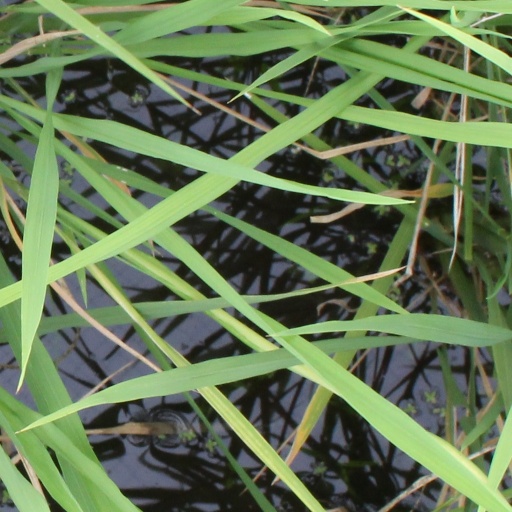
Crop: rice